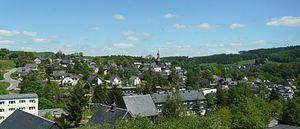
Wurzbach est une ville située dans l'arrondissement de Saale-Orla dans le sud de la Thuringe en allemande. Elle est située à 33 km au sud-est de Saalfeld et à 45 km au nord-ouest de Hof.